British Eagle

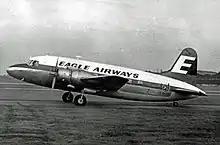
Eagle Airways Vickers Viking at Manchester in July 1959

In 1954, the Ministry of Aviation granted Eagle permission to operate a limited programme of a new type of low-fare service that combined air travel and overseas holiday accommodation at a cost substantially below the aggregate of each individual component if purchased separately. This new concept enabled the airline to circumvent regulatory restrictions that prevented private airlines from competing with their state-owned counterparts. It also helped increase fleet utilisation.